Cosmin Contra

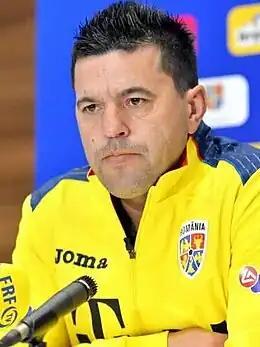
Contra as manager of Romania in 2018

Cosmin Marius Contra (born 15 December 1975) is a Romanian professional football manager and former player.